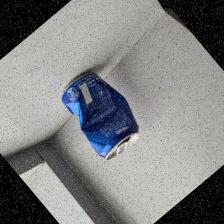
Label: cans